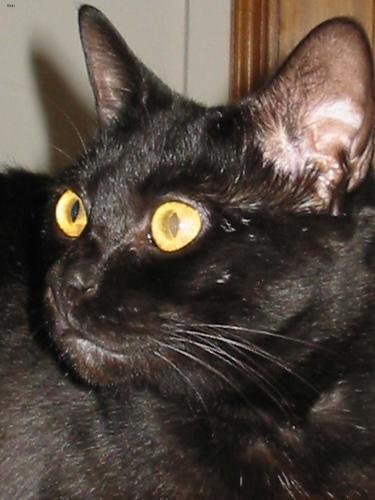
Bombay